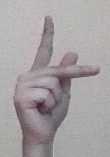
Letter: dha